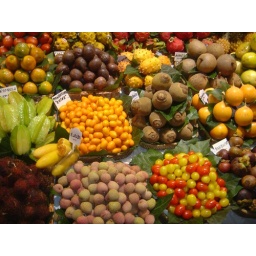
fruits market in Barcelona